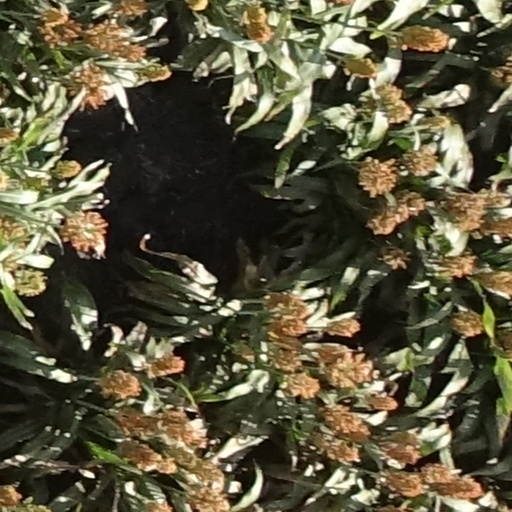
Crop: sorghum